Primož Roglič

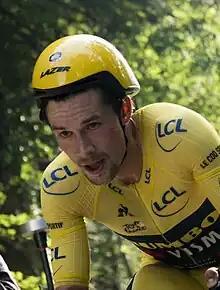
Roglič during the final time trial of the 2020 Tour de France

Roglič won the 2019 edition of Tirreno–Adriatico as well as the Tour de Romandie and was one of the pre-race favourites going into the Giro d'Italia. He finished on the podium in 3rd place, wore the race leader's pink jersey for six stages and also won two stages, both individual time trials. In August 2019, Roglič was named in the startlist for the Vuelta a España. Going into the stage ten individual time trial, Roglič trailed the race leader Nairo Quintana by six seconds; Roglič recorded the fastest time over the stage by twenty-five seconds over the next closest competitor, and at least one-and-a-half minutes into all of his rivals for the general classification. He became the 98th rider to win stages at each of the three Grand Tours as a result of the victory. He held the red and green jerseys – as the leader of both the general and points classifications – for the remainder of the race, as he became the first Slovenian rider to win a Grand Tour. A successful 2019 season was crowned with wins in two Italian races in October: the Giro dell'Emilia, and Tre Valli Varesine.